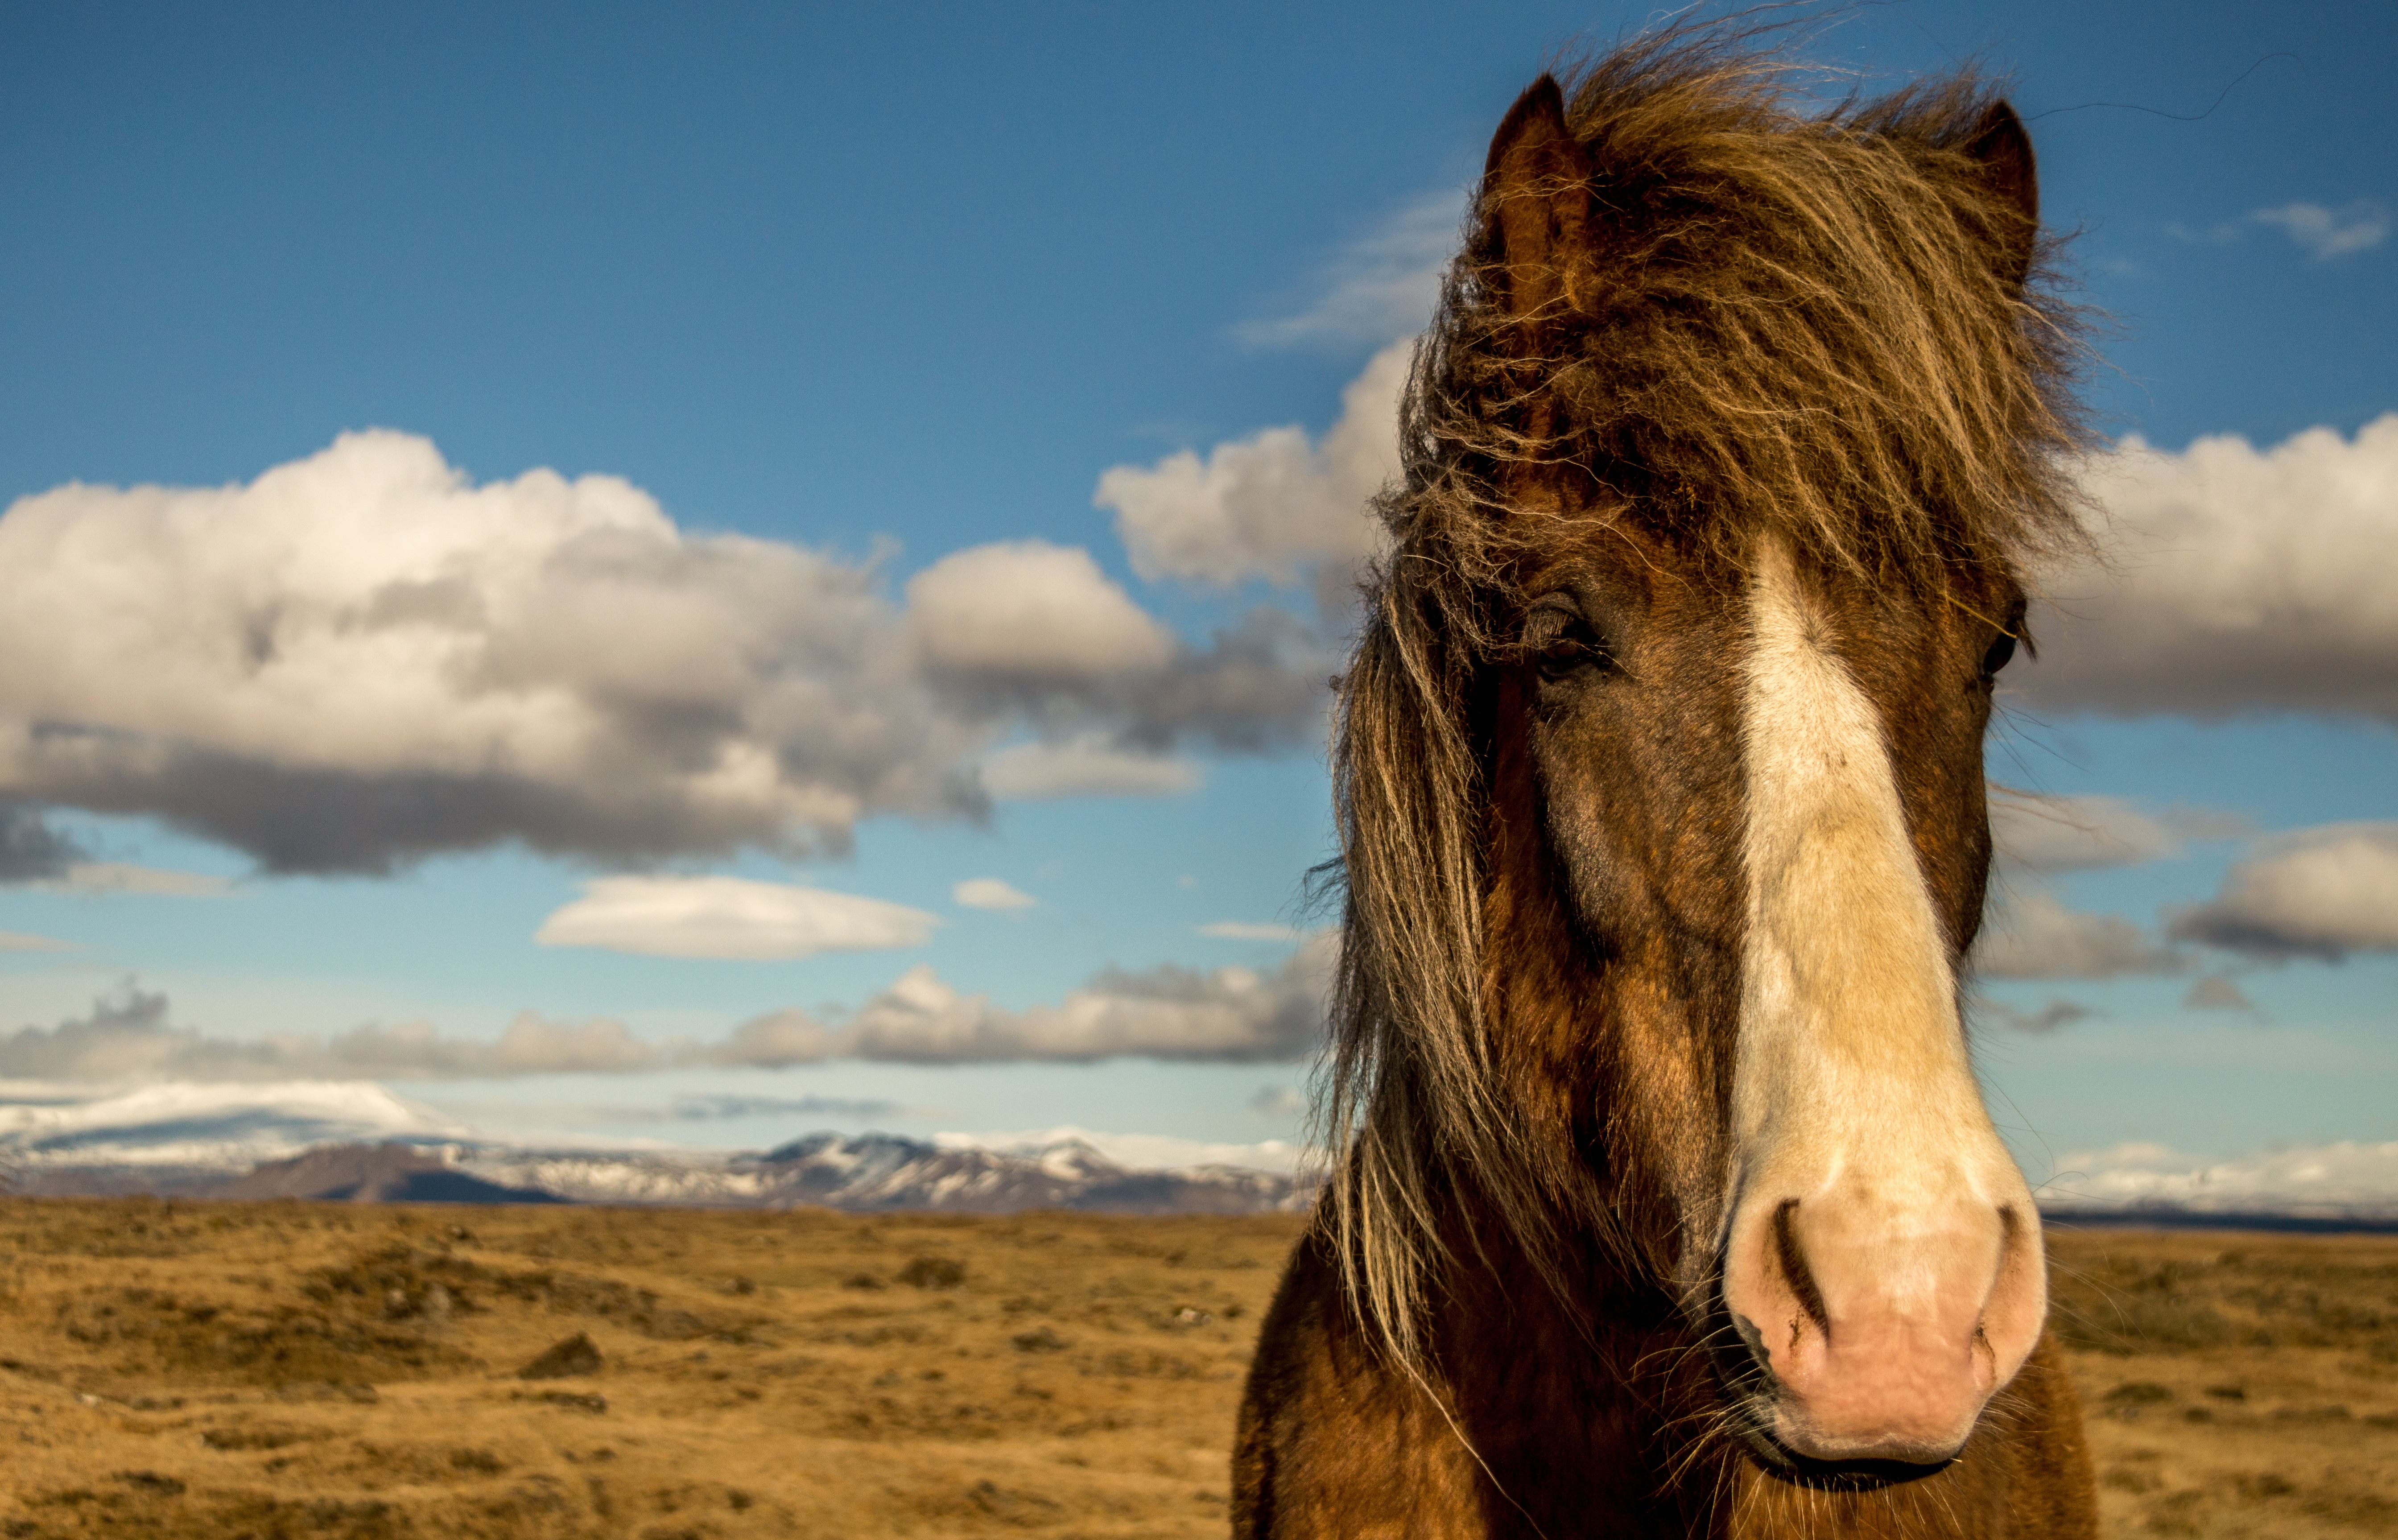
landscape, nature, field, prairie, portrait, pasture, horse, mammal, stallion, mane, iceland, savanna, plain, grassland, steppe, rural area, natural environment, horse like mammal, mustang horse